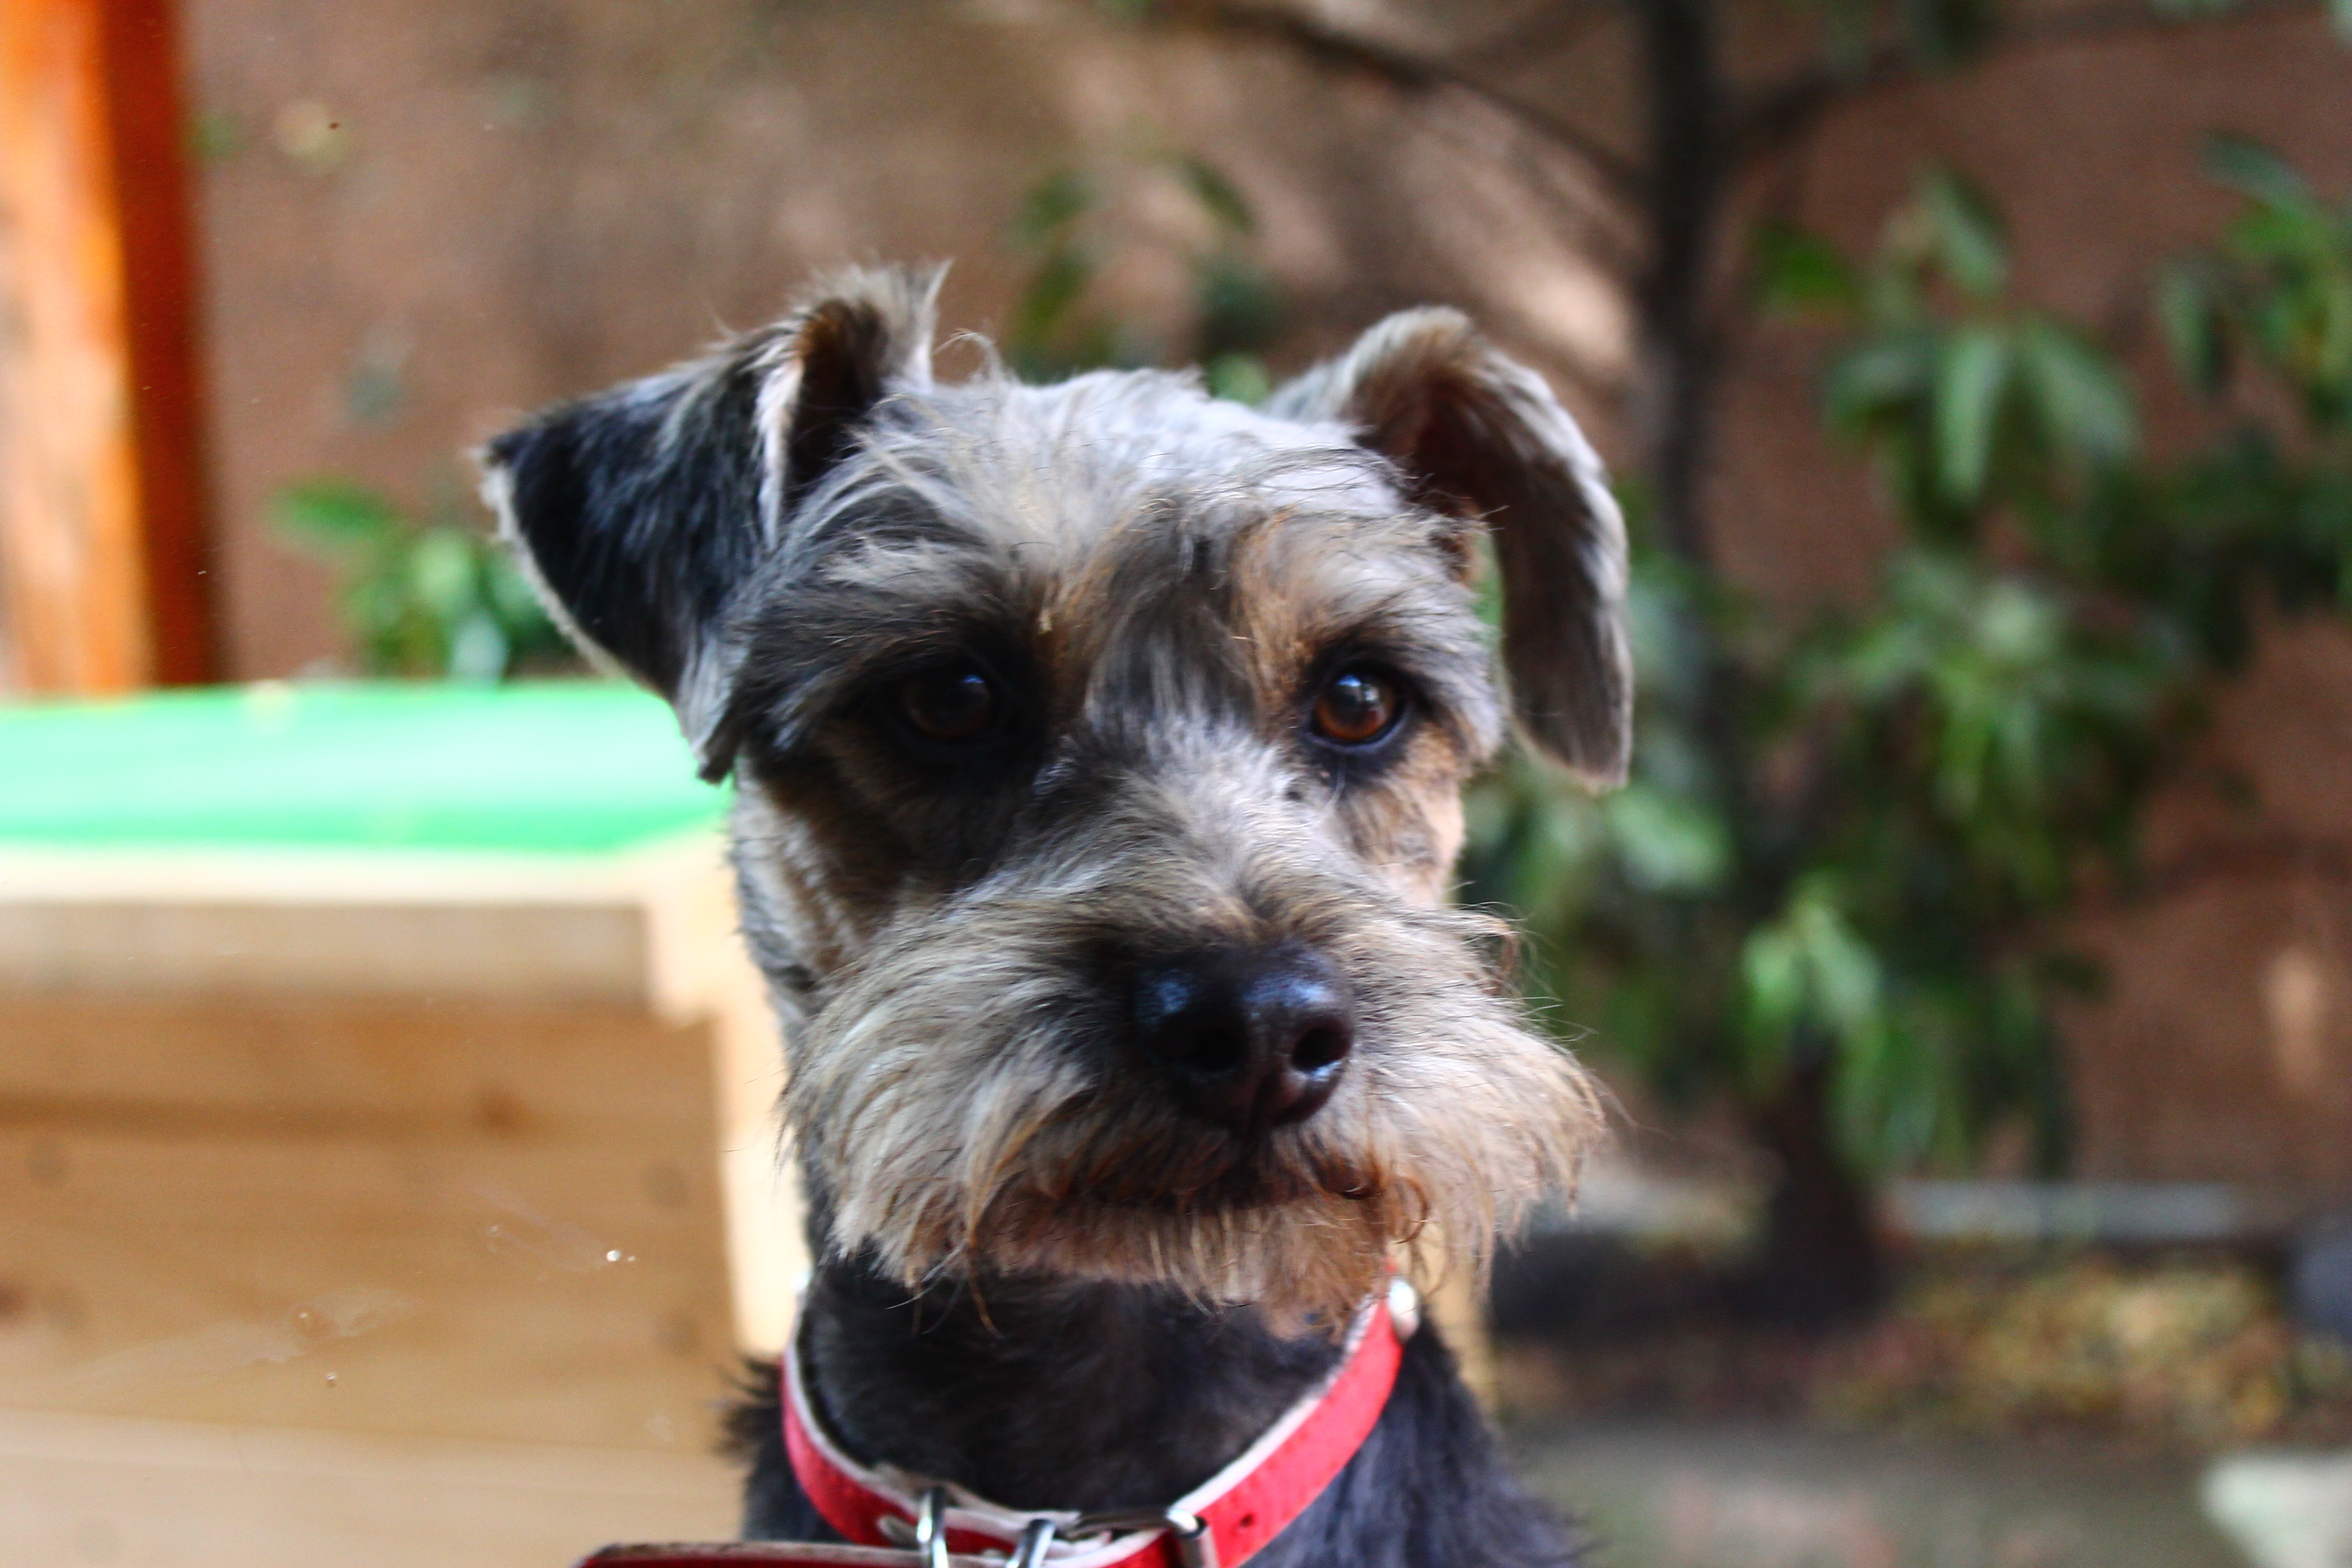
puppy, dog, animal, pet, mammal, look, vertebrate, schnauzer, miniature schnauzer, dog breed, terrier, cairn terrier, australian silky terrier, lakeland terrier, dog like mammal, carnivoran, schnoodle, glen of imaal terrier, dog crossbreeds, morkie, norfolk terrier, vulnerable native breeds, border terrier, standard schnauzer, cesky terrier